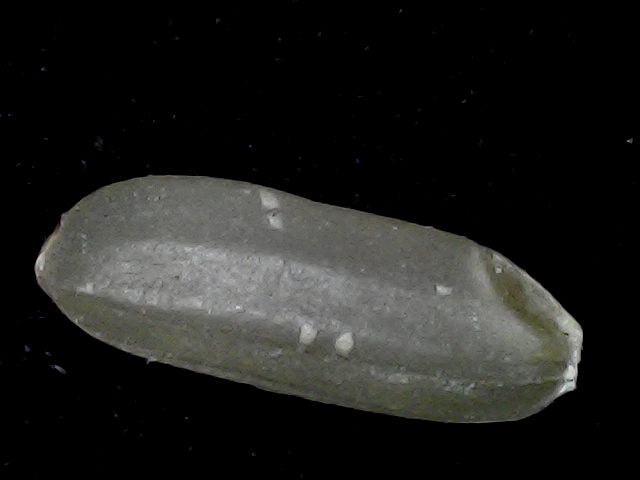
Rice variety: BD72